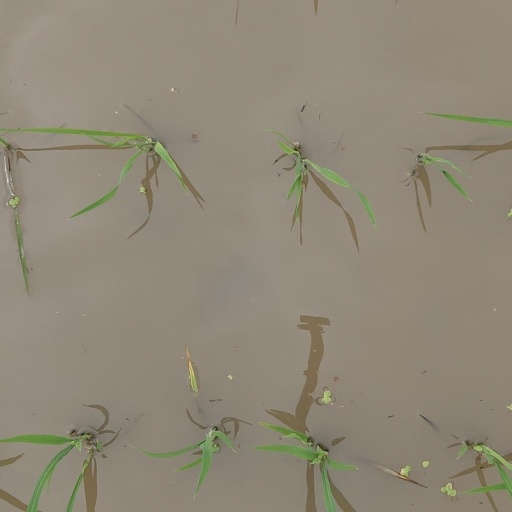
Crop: rice